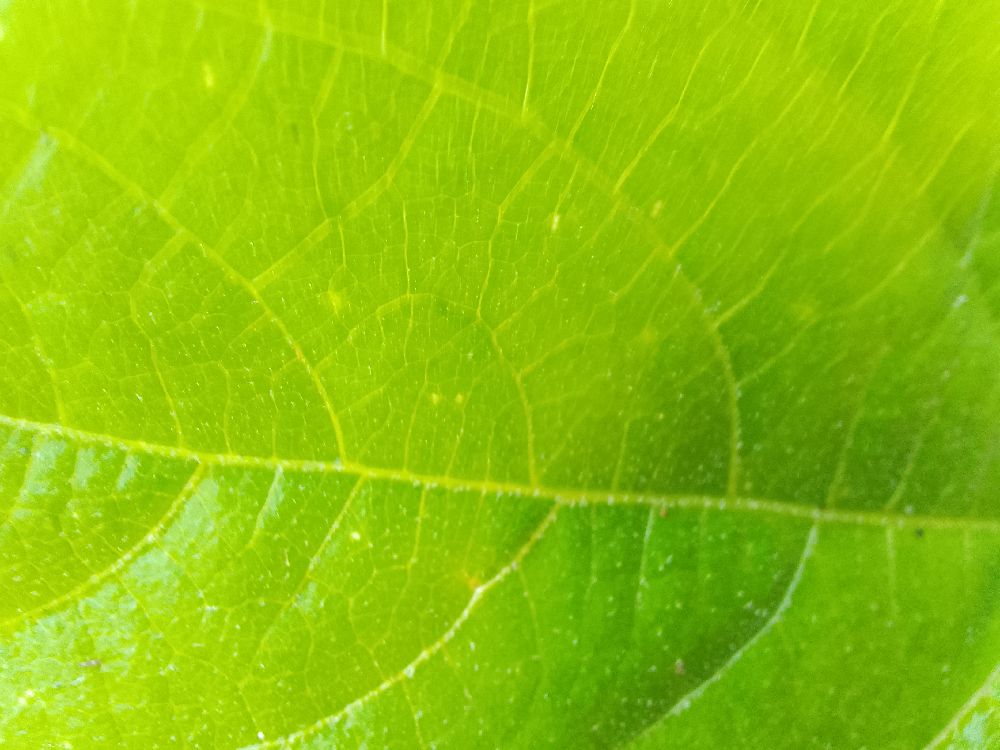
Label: healthy